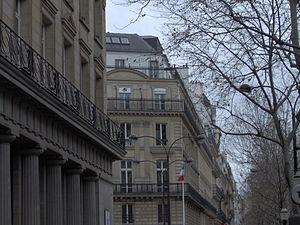
Bureau d'Aeroméxico à Paris